Pont d'Austerlitz

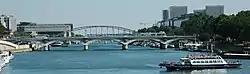

The Pont d'Austerlitz is a bridge which crosses the Seine River in Paris, France. It owes its name to the battle of Austerlitz (1805).